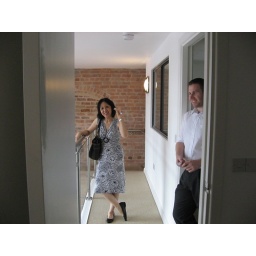
Mum &amp;amp; Stephen standing in the &amp;quot;balcony&amp;quot; outside the two bedrooms -Stephen standing at door of bedroom 1